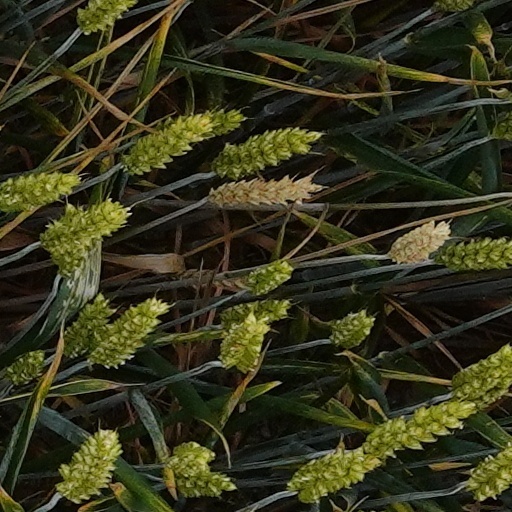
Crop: wheat